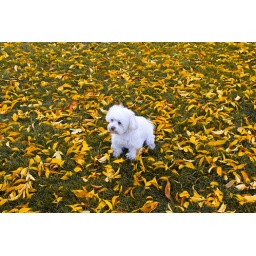
Our puppy Cali was playing in the fall leaves today. I loved the yellow contrast with her white coat.